Gordon Rice

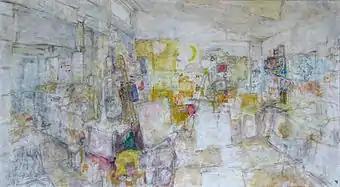
Studio Panorama #3: Oil Painting by Gordon Rice

Gordon Rice was born on 27 September 1933 in Los Angeles, California and educated at Los Angeles City College, University of California, Berkeley, University of California, Los Angeles, and the University of Hawaiʻi (Master of Fine Arts). He exhibited in Los Angeles and Hawaii 1961-1968. Rice is a Canadian citizen who emigrated to Canada in 1968, and has lived and shown in Victoria, British Columbia, Nakusp, Vancouver, and currently White Rock, British Columbia. He has maintained his associations with Los Angeles area artists, and has been notably an associate of Chicano artists Roberto Chavez, Marcus Villagran, and Roberto Gutiérrez. He has shown in Vancouver with his close California friend, Robert Ross, at the Pender Street Gallery in 1977. Rice and Ross exchange collage materials by mail continuously. In recent years Rice has shown mainly in various commercial galleries or at private shows in Vancouver.